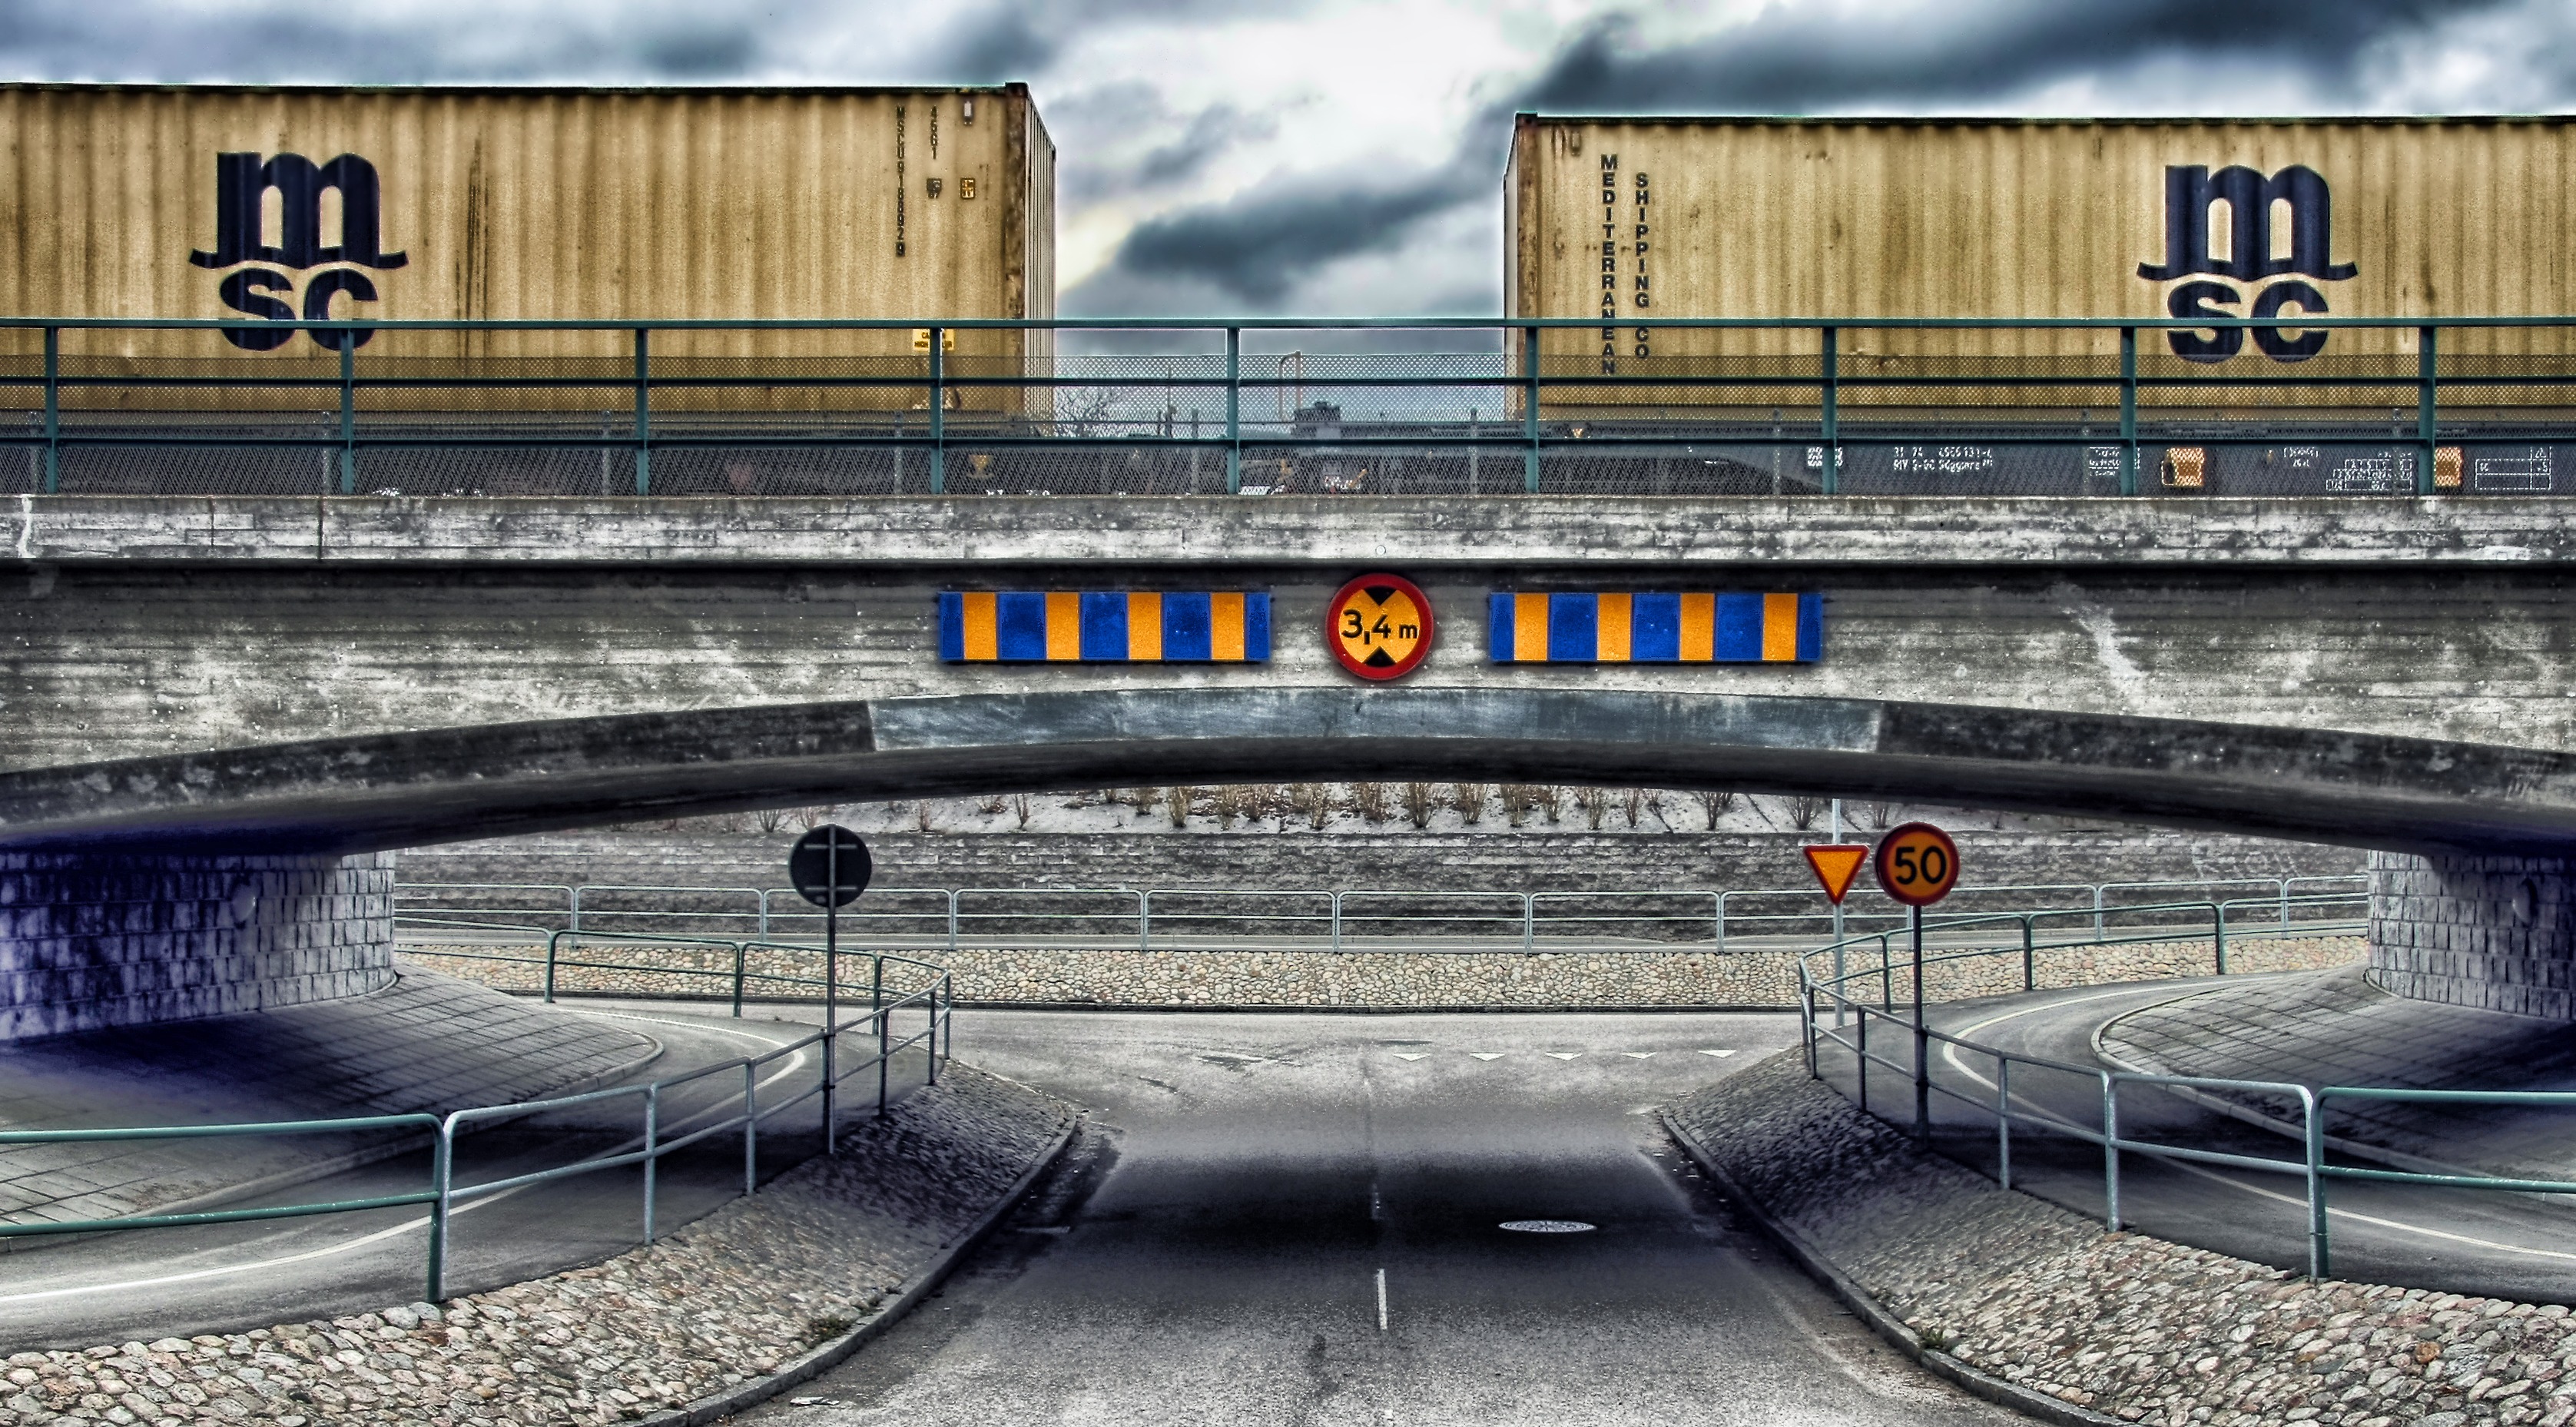
structure, track, railroad, road, overpass, subway, transport, stadium, public transport, outside, hdr, arena, infrastructure, sweden, signs, underpass, race track, screenshot, urban area, train cars, sport venue, rapid transit, vinslov